Moshe Yosef (rabbi)

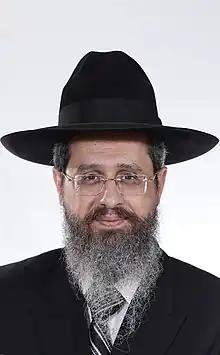
Moshe Yosef

Moshe Yosef (born 1966), a leading rabbi in Shas, is the head of one of the largest kosher organizations in Israel, Badatz Beit Yosef, and the head of the Maor Yisrael, which publishes the works of his father, Rabbi Ovadia Yosef, former Chief Rabbi of Israel. Moshe Yosef is the sole inheritor of his father's writings, and has ownership of "published works as well as ownership of the large archive of handwritten works and his personal library". He lives in Har Nof.